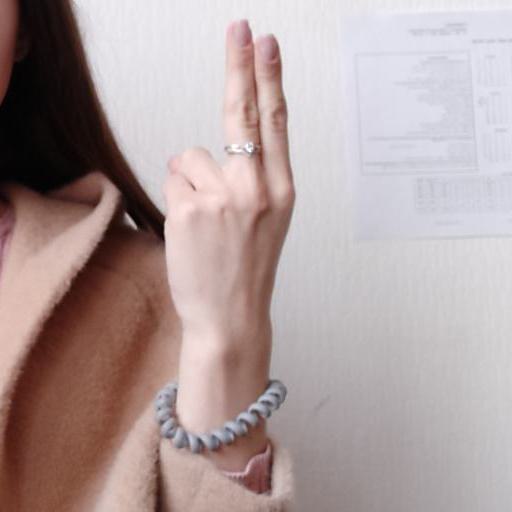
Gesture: two_up_inverted